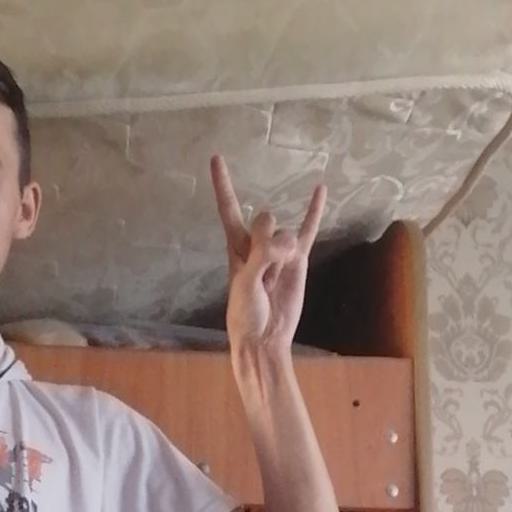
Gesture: rock